Robert Parkyn

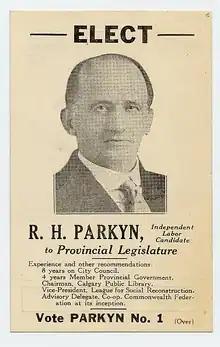
Advertisement for Parkyn

He would return to city council with his re-election on January 2, 1926. He served as both an Alderman and as a member of the Legislative Assembly of Alberta. His second term in office ended on December 31, 1926.